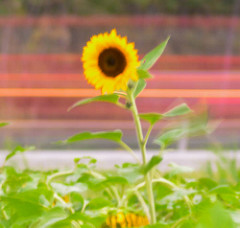
Flower: sunflower